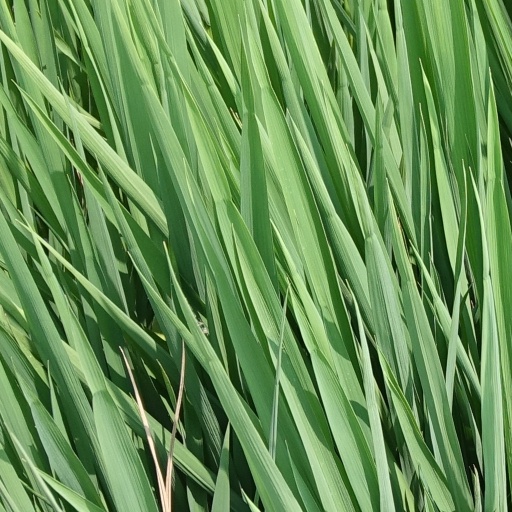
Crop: rice